Mellah

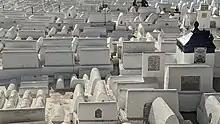
The Jewish Cemetery in the Mellah of Fez

The legacy of the Moroccan Jewish districts on commerce remain, as the markets constructed and brought alive by Jewish merchants not only exist as of 2014 but still in the lively forms they served in previous centuries for the Jewish communities. The former mellahs continue to be visited as historical sites. One writer notes: "The quarters’ squalor still exists, but they’re also picturesque and bustling — and that, too, speaks to Morocco’s vibrant Jewish past."